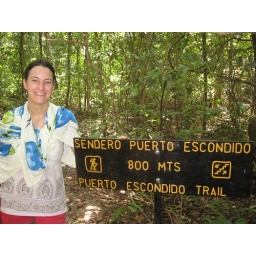
Hiking in Parque de Manuel Antonio, home to jungle forest and beautiful beaches.